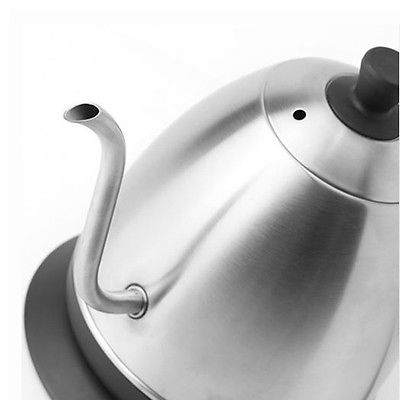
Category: kettle